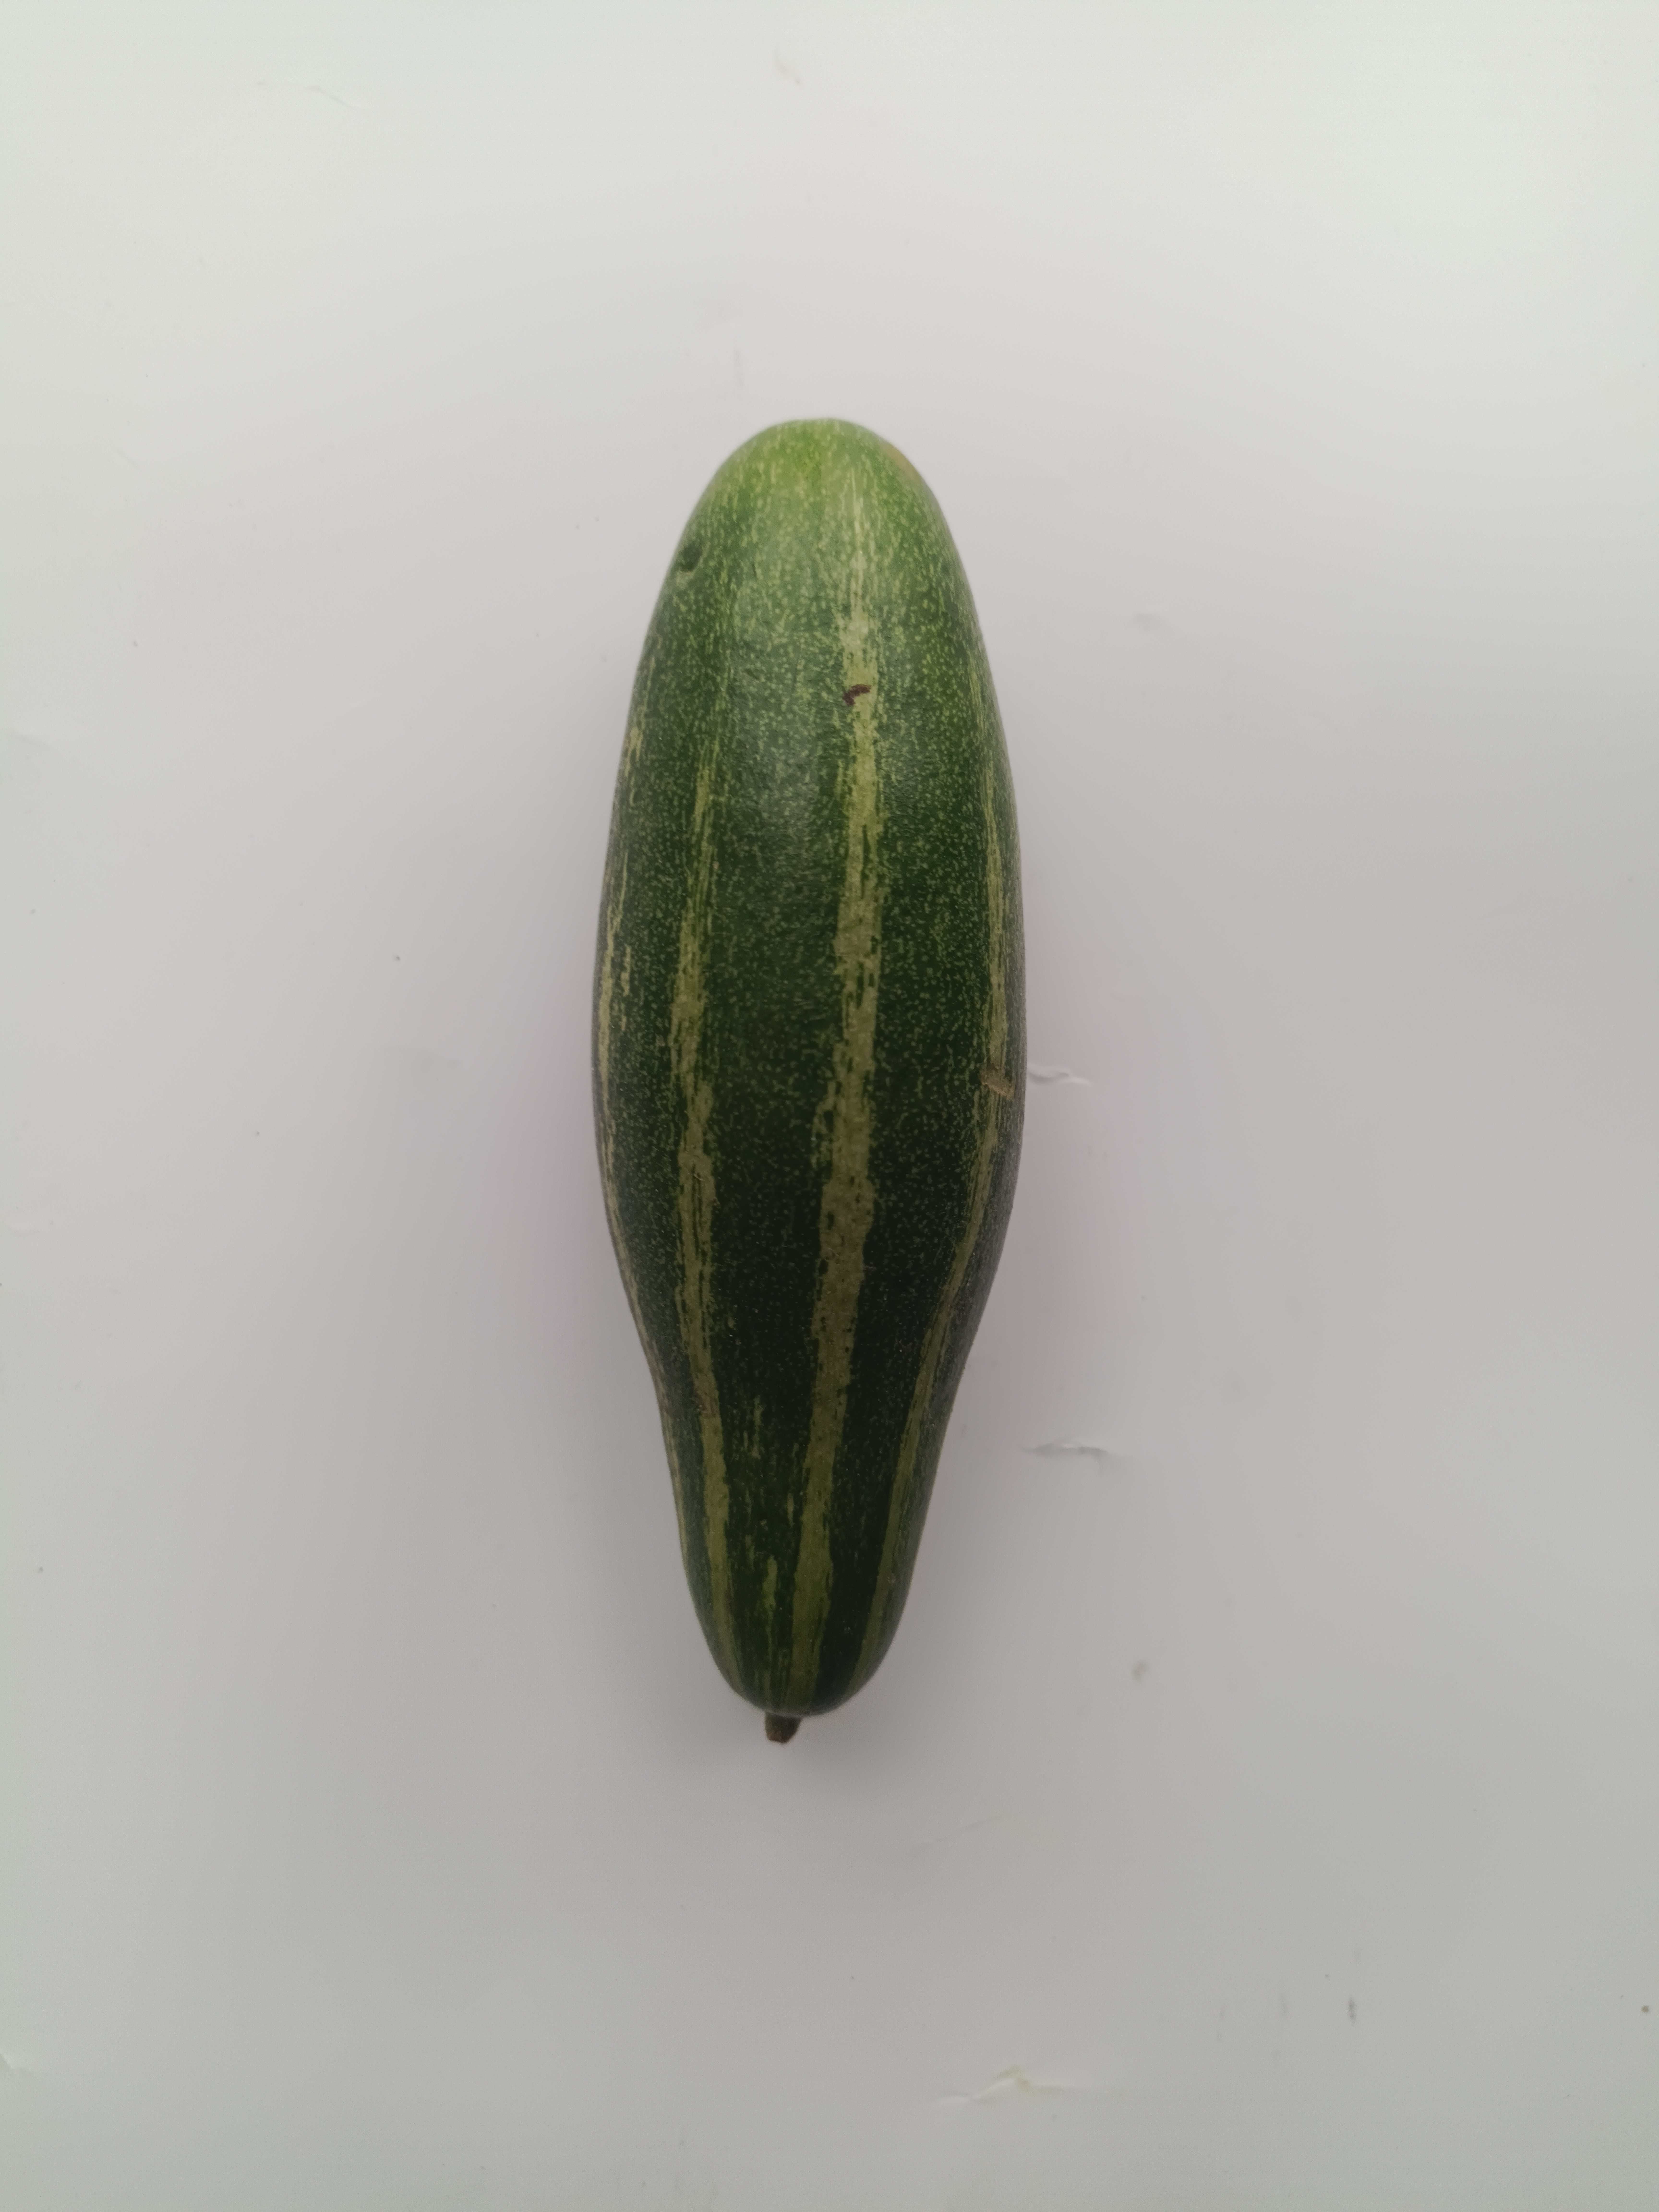
Label: Trichosanthes dioica